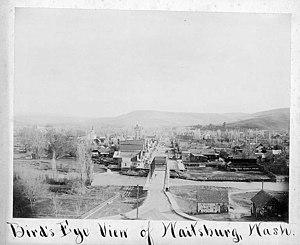
Waitsburg est une municipalité américaine situé dans le comté de Walla Walla dans l'État de Washington.